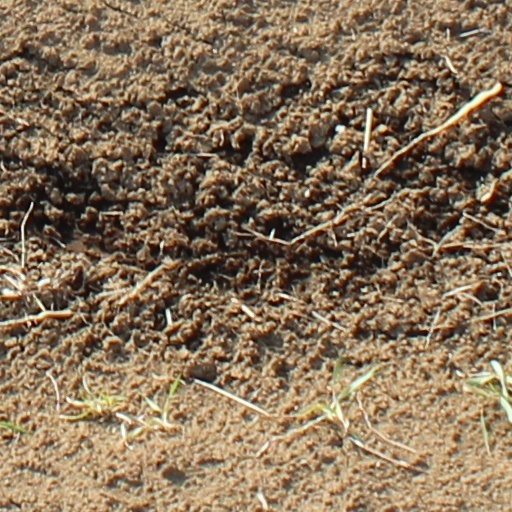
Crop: wheat